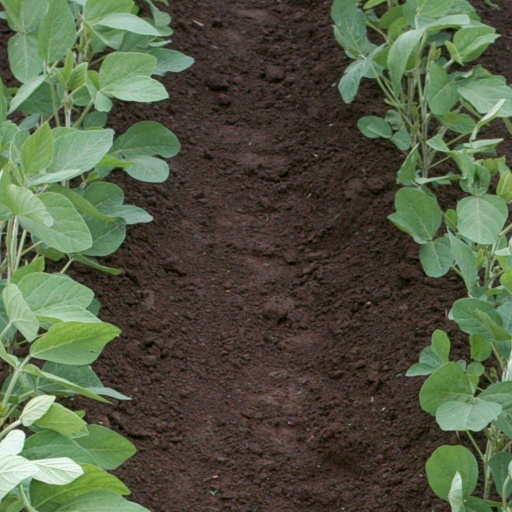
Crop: soybean